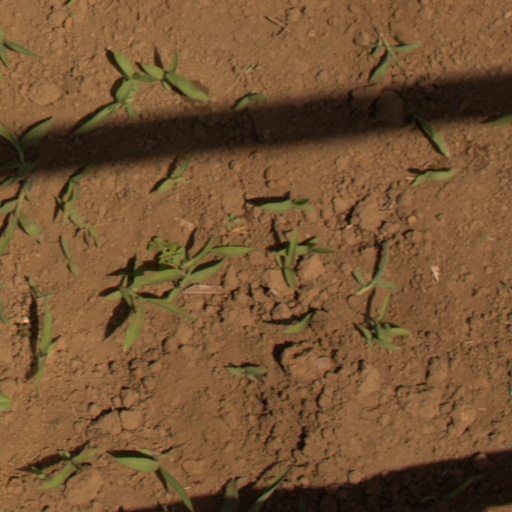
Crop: Jerusalem artichoke